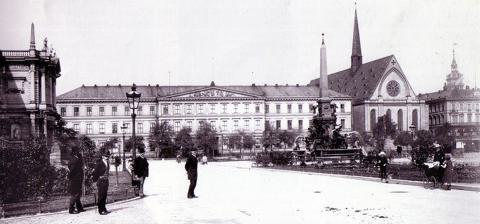
Building: Augusteum (Leipzig)
Country: Germany
Year built: 1836
Building in Leipzig, Germany Augusteum Augusteum and Paulinerkirche in 1890. General information Location Augustusplatz , Leipzig Germany Current tenants University of Leipzig Construction started 1831 Completed 1836 Demolished 1968 The Augusteum was a building on the Augustusplatz in Leipzig , Germany , to the left of the Paulinerkirche . It was built on the 1543 site of the University of Leipzig and served as its main building. History The Augusteum was built between 1831 and 1836 to plans by Albert Geutebrück , though its façade referred back to a classicist design by Karl Friedrich Schinkel . The building had, however, already reached its full capacity by the 1870s since the university had grown due to major urban expansion in this period. The building was generously rebuilt and expanded from 1892 to 1897 by the architect Arwed Rossbach . The Augusteum had originally only had a front onto the Augustusplatz, but, due to the demolition of the old Paulinum (i.e. the building of the medieval St. Paul's monastery and St. Paul's college), could now receive a south wing known as the Johanneum (1895), a middle wing known as the Albertinum (1896) and a west wing known as the Paulinum (1896). The renovation also altered the building's style to fit in better with other buildings on the Augustusplatz, with Neo-Renaissance and Neo Gothic façades being added to the Paulinerkirche and Augusteum to plans by Rossbach. The Augusteum was heavily damaged by bombing in the Second World War , so the East German government decided it was beyond repair and (like the fully intact Paulinerkirche) ill-fitting for their concept of a university. Thus the two buildings were dynamited on 30 May 1968. This cleared an area on which a new university complex in functional and sober DDR architectural style was built in 1975. Until 1971 a rectory building was on the site of the Augusteum's main wing. After German reunification , a citizens' initiative for the reconstruction of the university church and Augusteum of Leipzig gathered, but after years of litigation, demands for reconstruction were waived in favour of the university's need for modern teaching and research facilities. A plan was drawn up by Erick van Egeraat for a campus building recalling parts of the Augusteum's façade, and an auditorium designed to appear like the Paulinerkirche, but the historic main building of the university would not rise again. Reconstruction The new Augusteum as Leipzig University's main building with the Paulinum in 2012. In 2006, the campus at Augustusplatz, consisting of the main building ( Hauptgebäude ) at the place of the former Augusteum and Paulinerkirche, the lecture hall building ( Hörsaalgebäude ), seminar building ( Seminargebäude ) and dining hall building ( Mensagebäude ), began reconstruction. The new building for the faculty of economic sciences and parts of the renovated seminar building, the long-overdue new dining hall building, and other parts, including the new Augusteum and Paulinum have all been completed. Gallery The building under construction The complex of buildings in 2012 The Schinkeltor, back entrance of the Augusteum Inside the Augusteum References